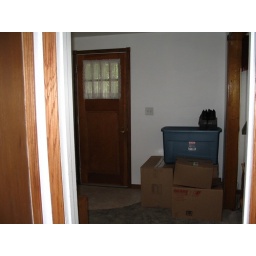
From the kitchen hallway looking at the entry room. The basement door is just barely in frame to the left.